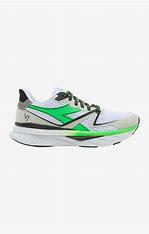
Brand: Diadora
Model: V7000